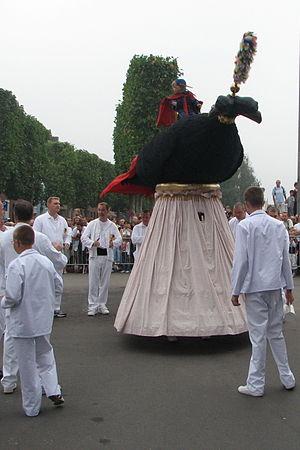
L’Aigle à deux têtes ou aigle bicéphale est un symbole héraldique répandu dans toute l'Europe et plus particulièrement dans les pays slaves.
La ducasse d'Ath est une tradition populaire de la ville d'Ath, dans le Hainaut, en Belgique. Remontant au Moyen Âge, elle s’est enrichie au fil du temps, pour devenir une fête très appréciée qui dure plusieurs jours, caractérisée par la présence de géants processionnels, de chars décoratifs et de groupes historiques.